Manchi Manasulu

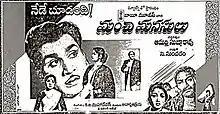
Theatrical release poster

Manchi Manasulu is a 1962 Indian Telugu-language drama film directed by Adurthi Subba Rao. It stars Akkineni Nageswara Rao and Savitri, with music composed by K. V. Mahadevan. The film was produced by C. Sundaram under the Babu Movies banner. The film was a remake of the Tamil film "Kumudham" (1961), also directed by Subba Rao.